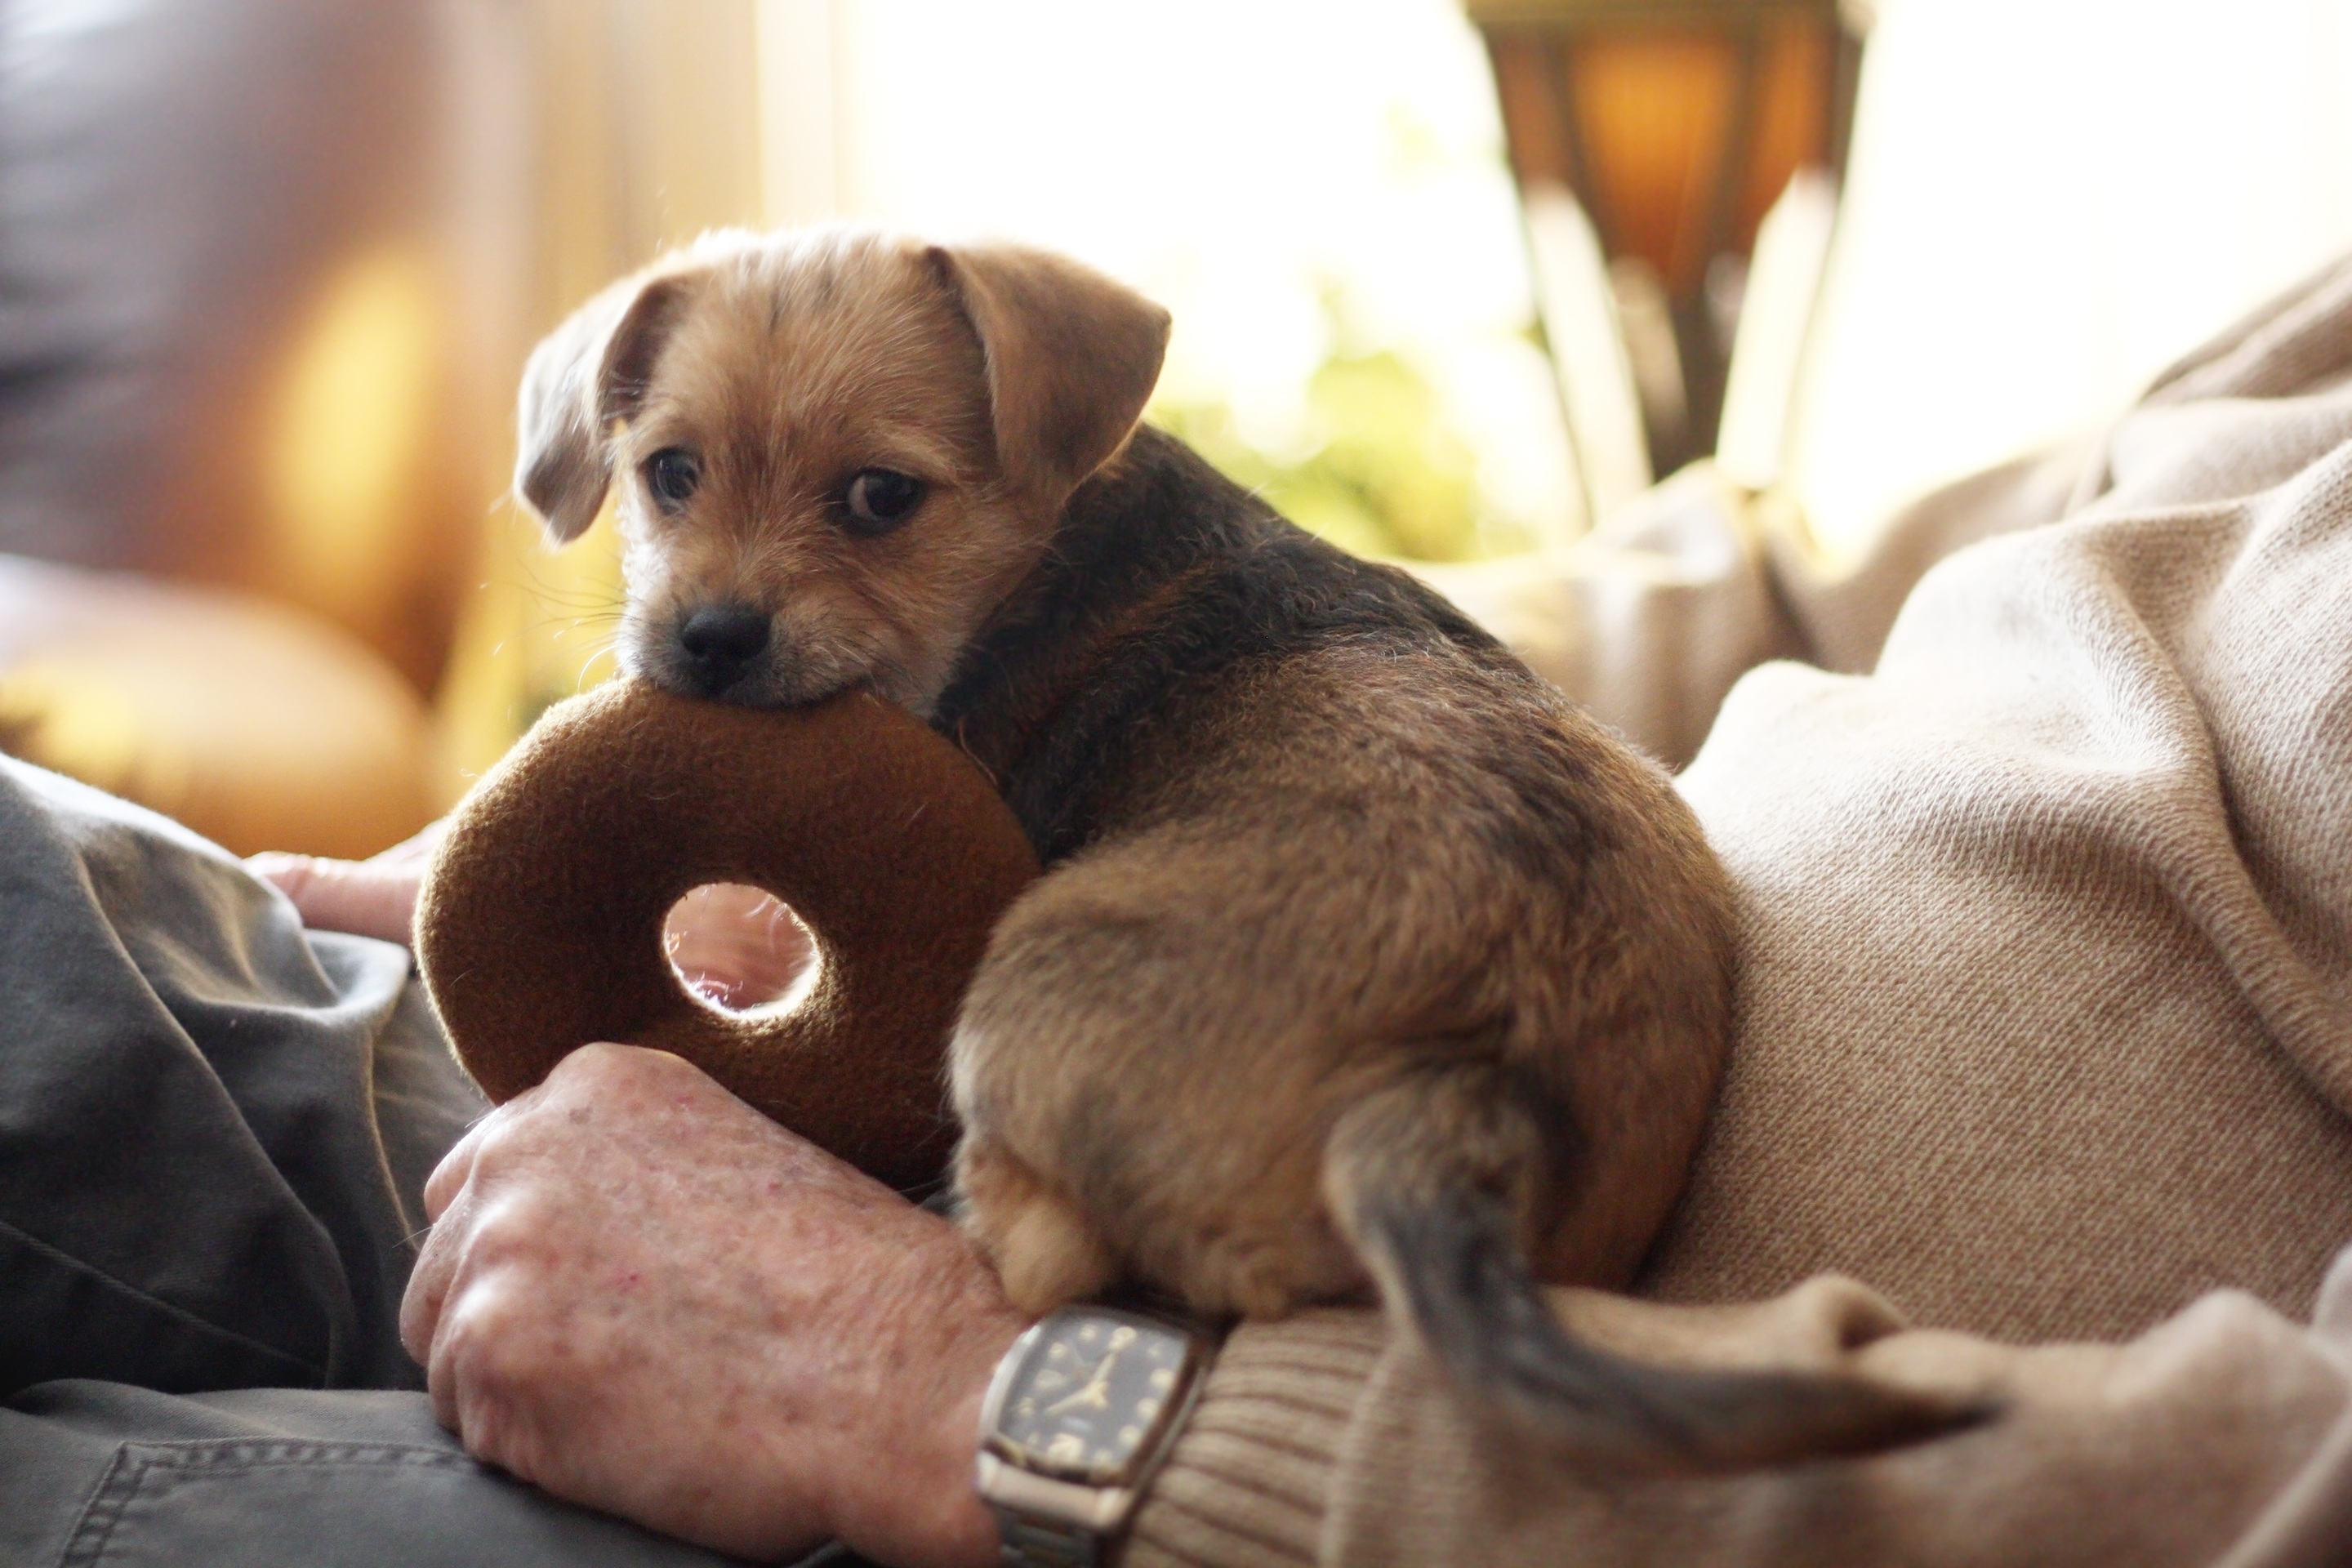
puppy, dog, animal, canine, male, pet, young, sitting, small, mammal, toy, vertebrate, chihuahua, adorable, terrier, lap, dog like mammal, dog crossbreeds